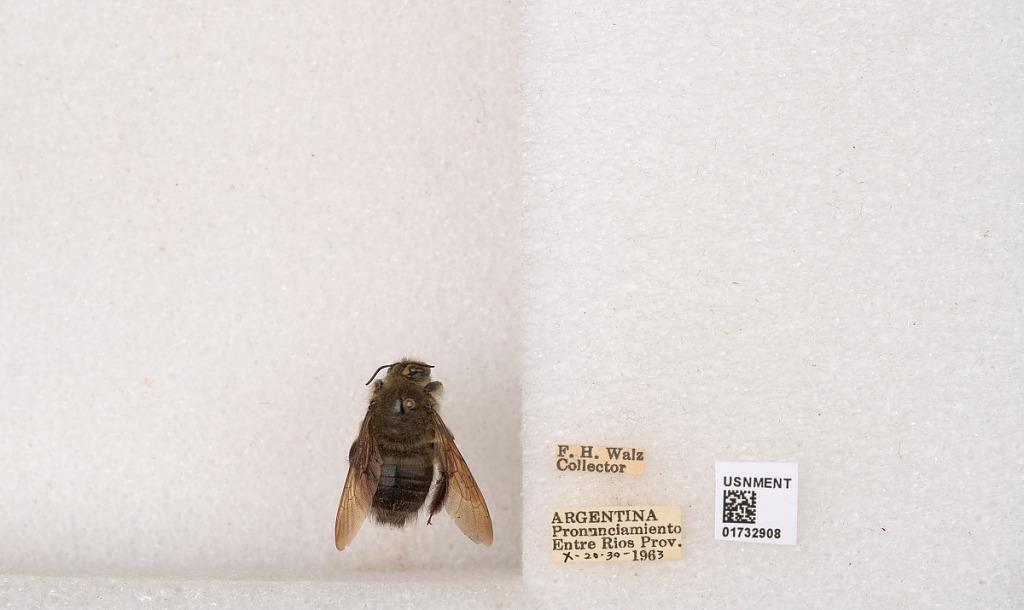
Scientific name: Xylocopa (Stenoxylocopa) artifex Smith
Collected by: F. Walz
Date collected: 1963-10-20
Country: Argentina
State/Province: Entre Rios
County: Departamento de Uruguay
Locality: Pronunciamiento
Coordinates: -32.3452, -58.4404